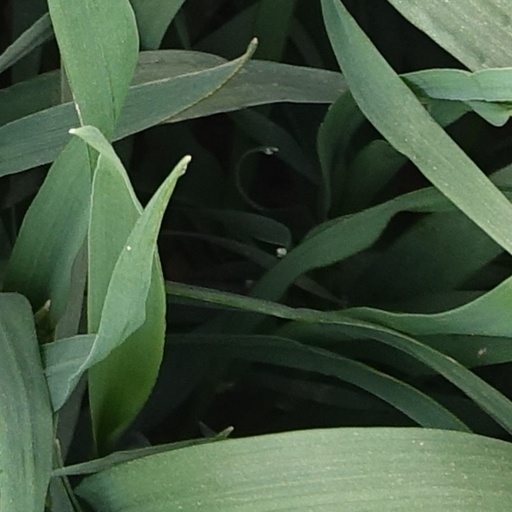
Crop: wheat